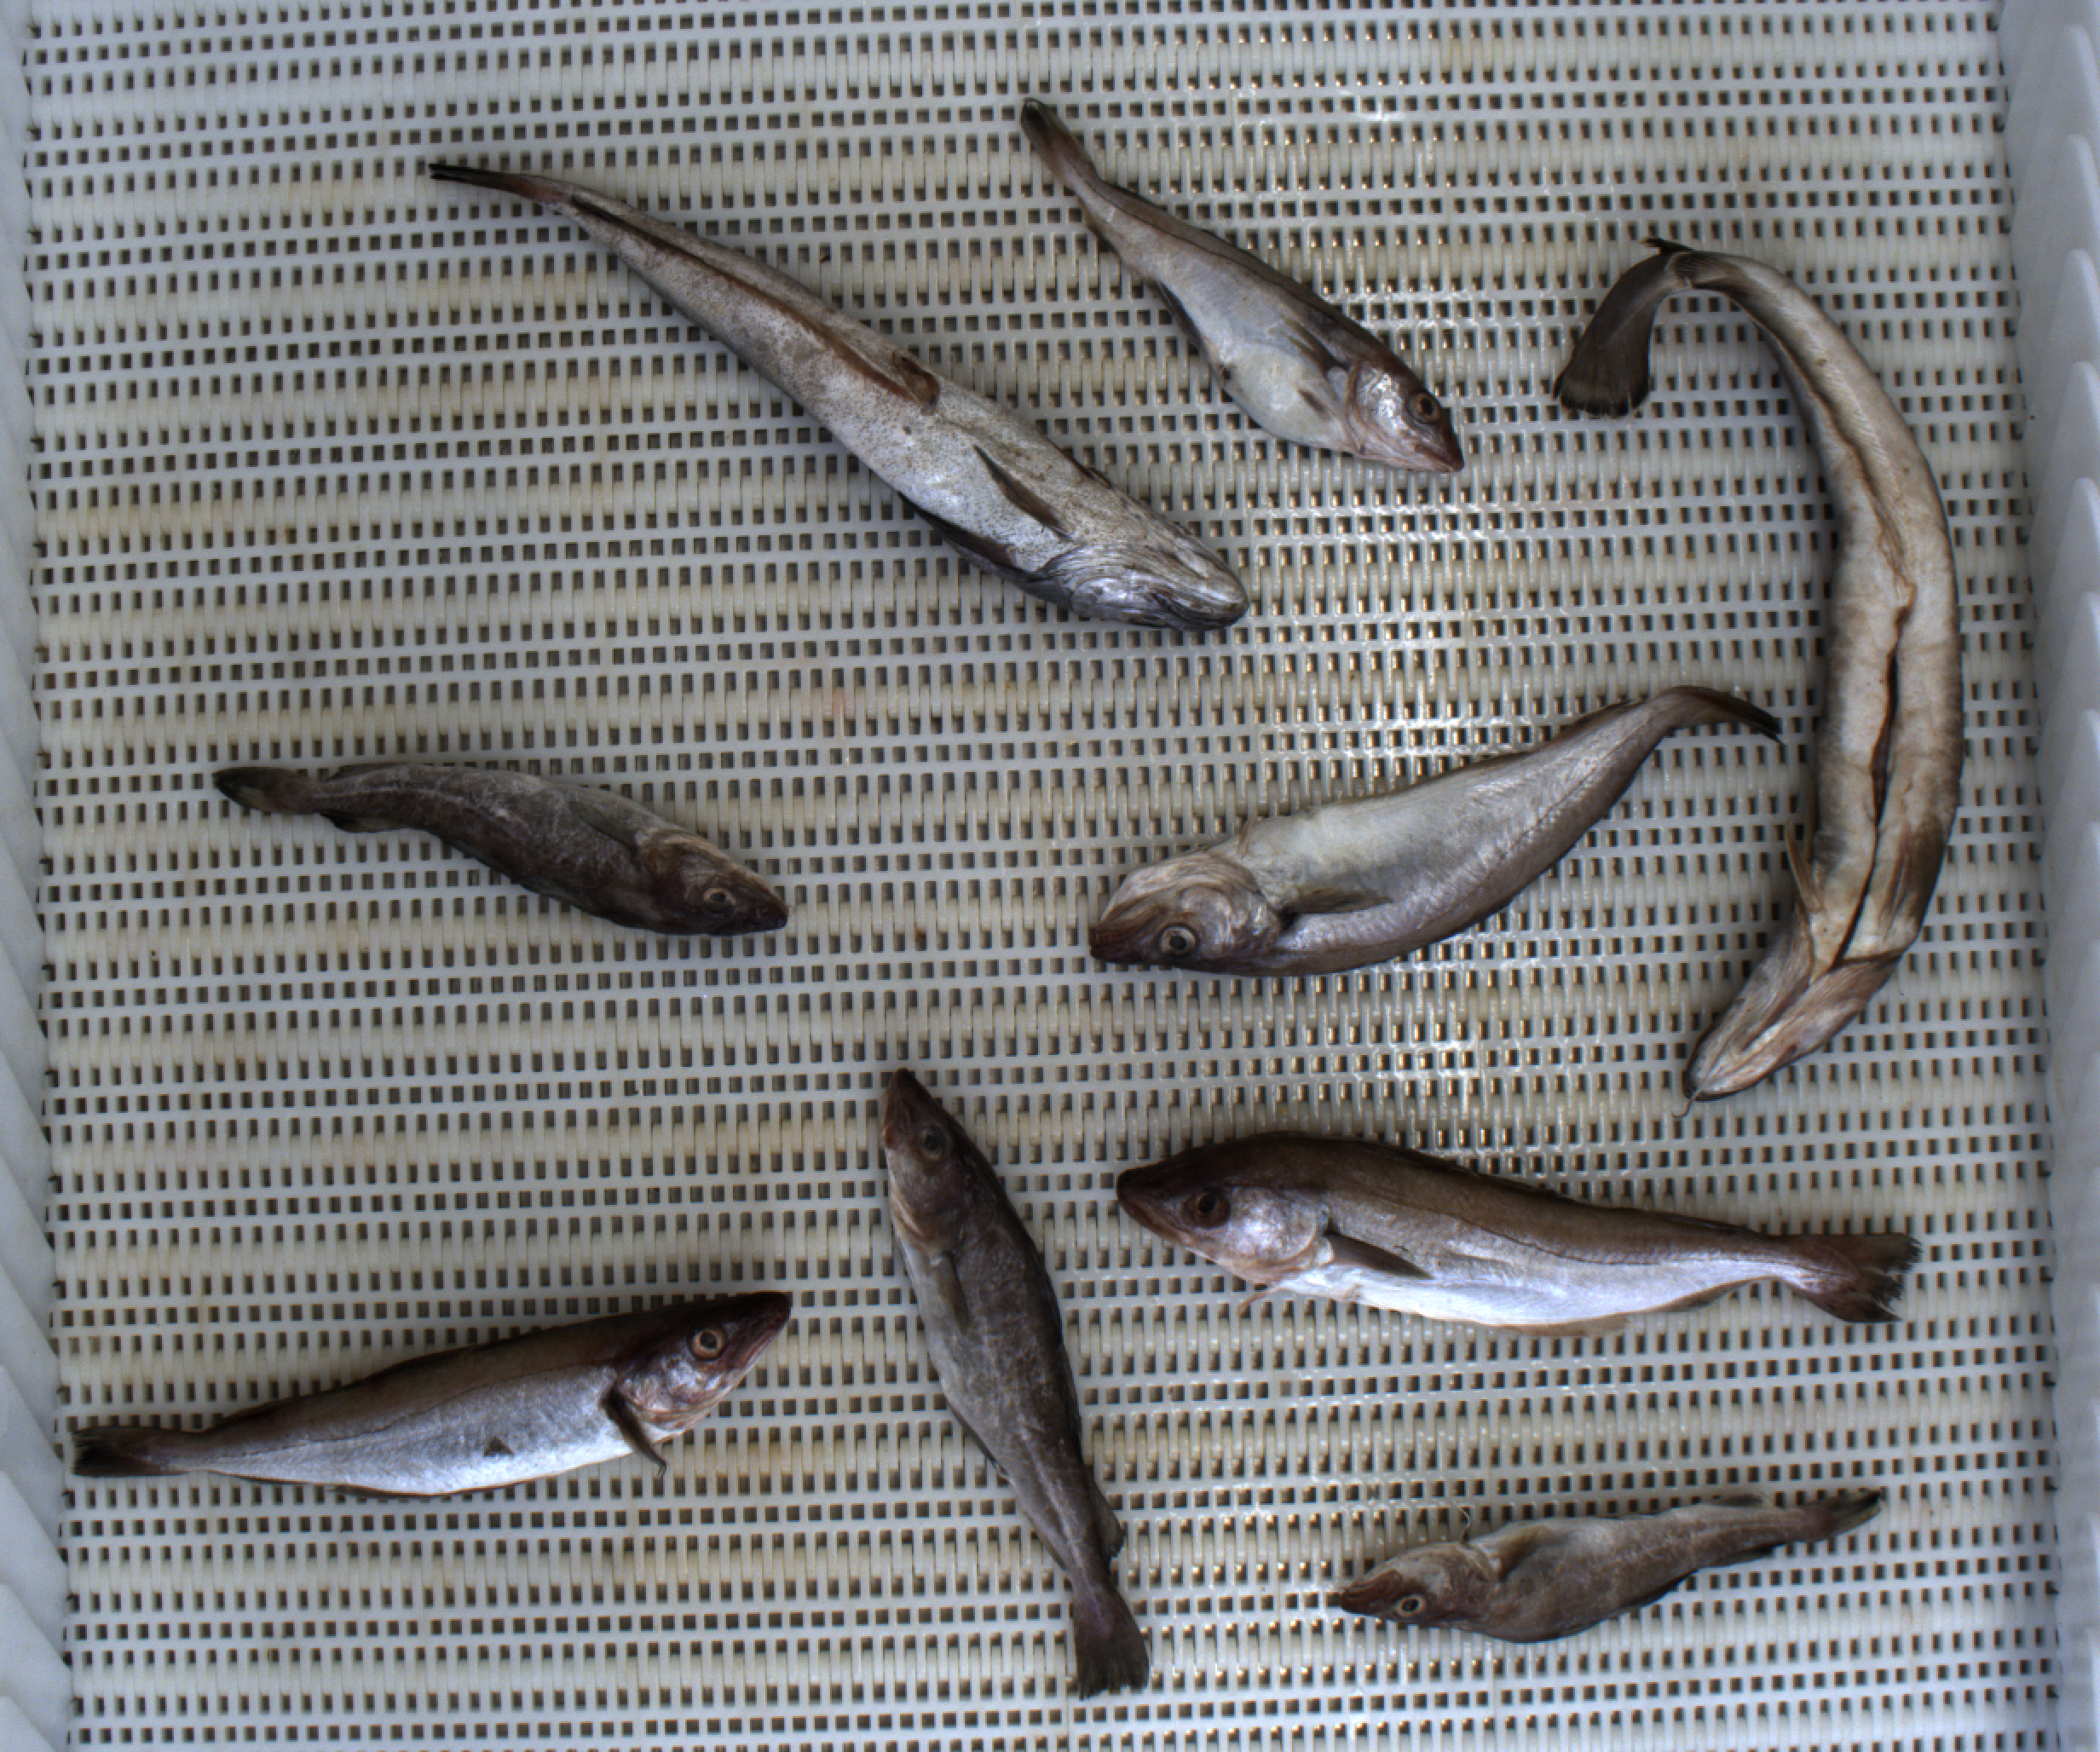
Total fish: 9
Cod: 3
Haddock: 1
Whiting: 3
Hake: 1
Horse mackerel: 0
Saithe: 0
Other: 1